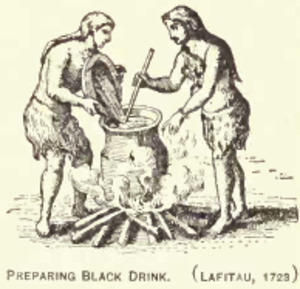
La boisson noire est le nom donné par les colons au breuvage rituel nommé vsse, en creek, ou asi, brassé par les peuples premiers du sud-est des États-Unis. Il est préparé avec des feuilles et tiges grillées du yaupon, que l'on trouve sur les côtes de l'Atlantique et du Golfe du Mexique.